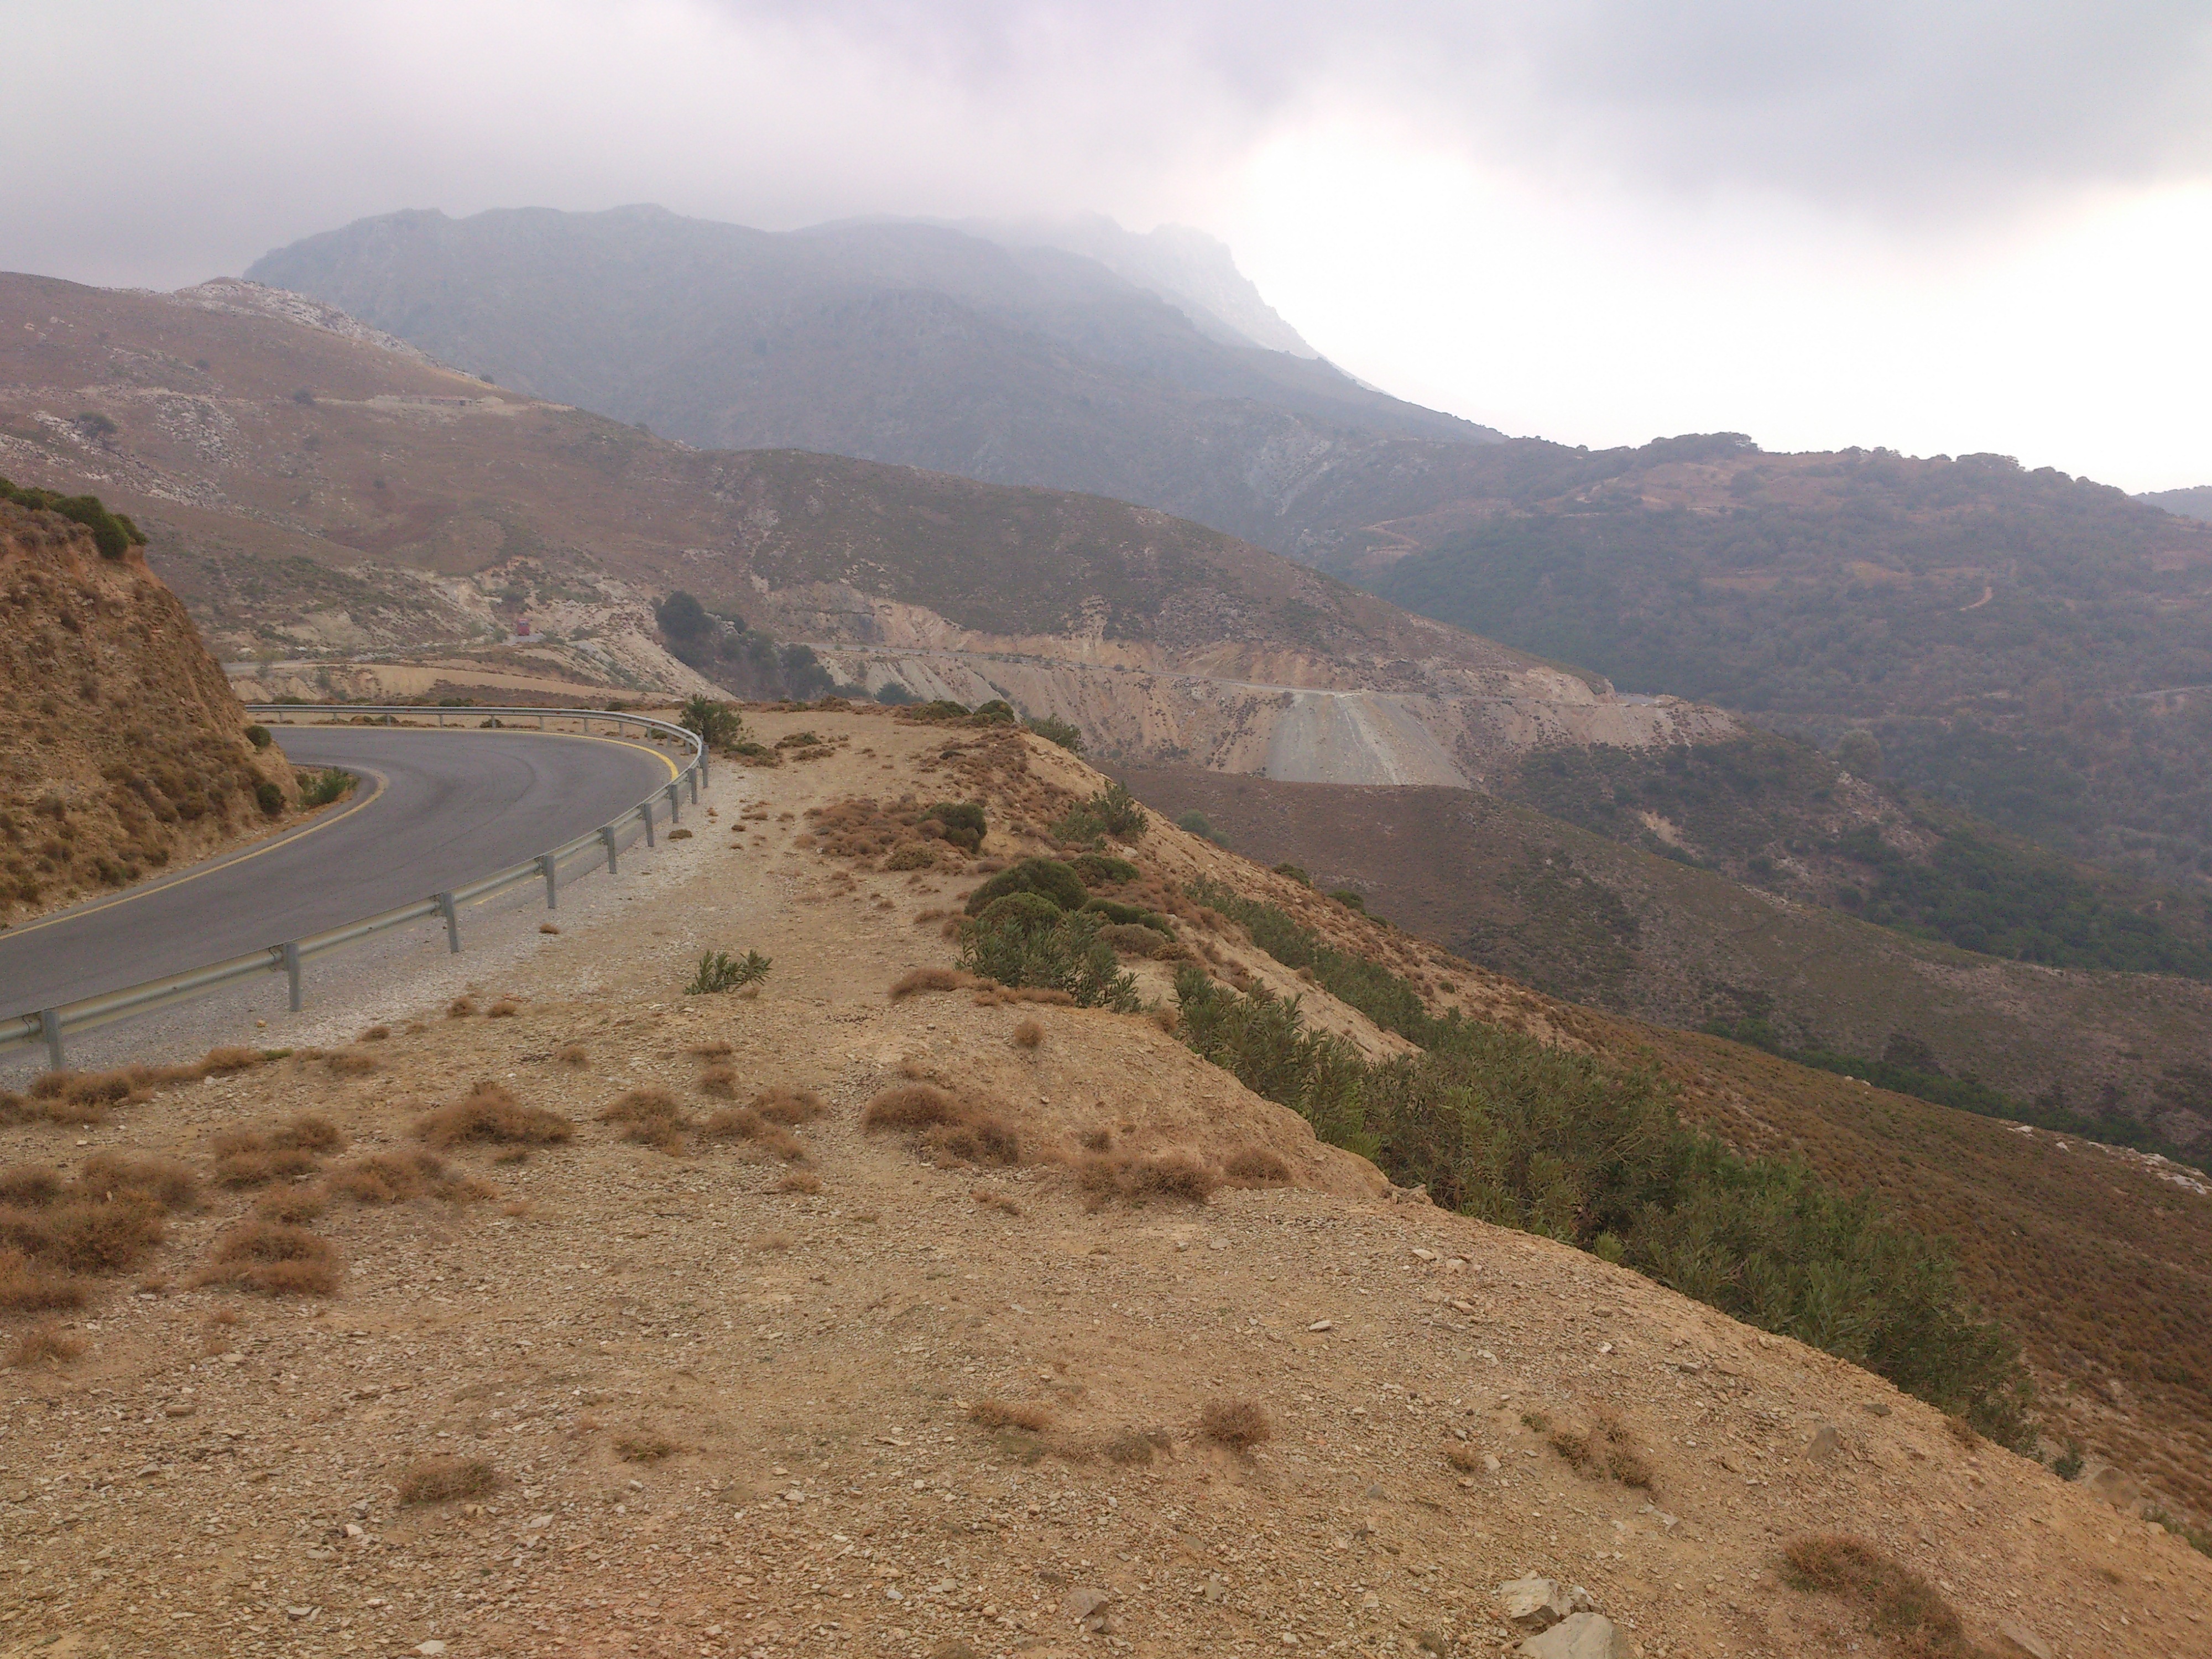
landscape, walking, mountain, trail, hill, lake, valley, mountain range, reservoir, ridge, geology, landscapes, plateau, fell, crete, wadi, landform, mountain pass, natural environment, mountainous landforms, switchback